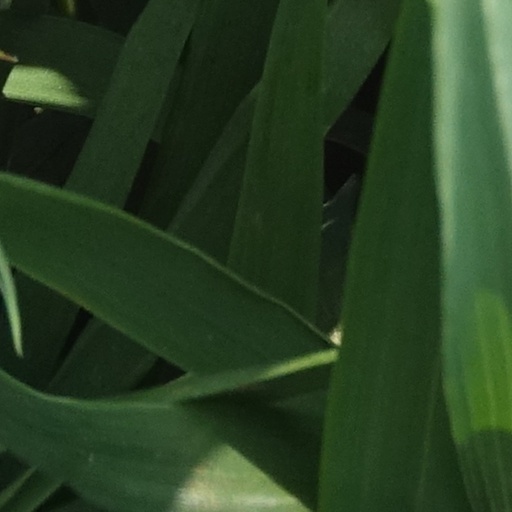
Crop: wheat